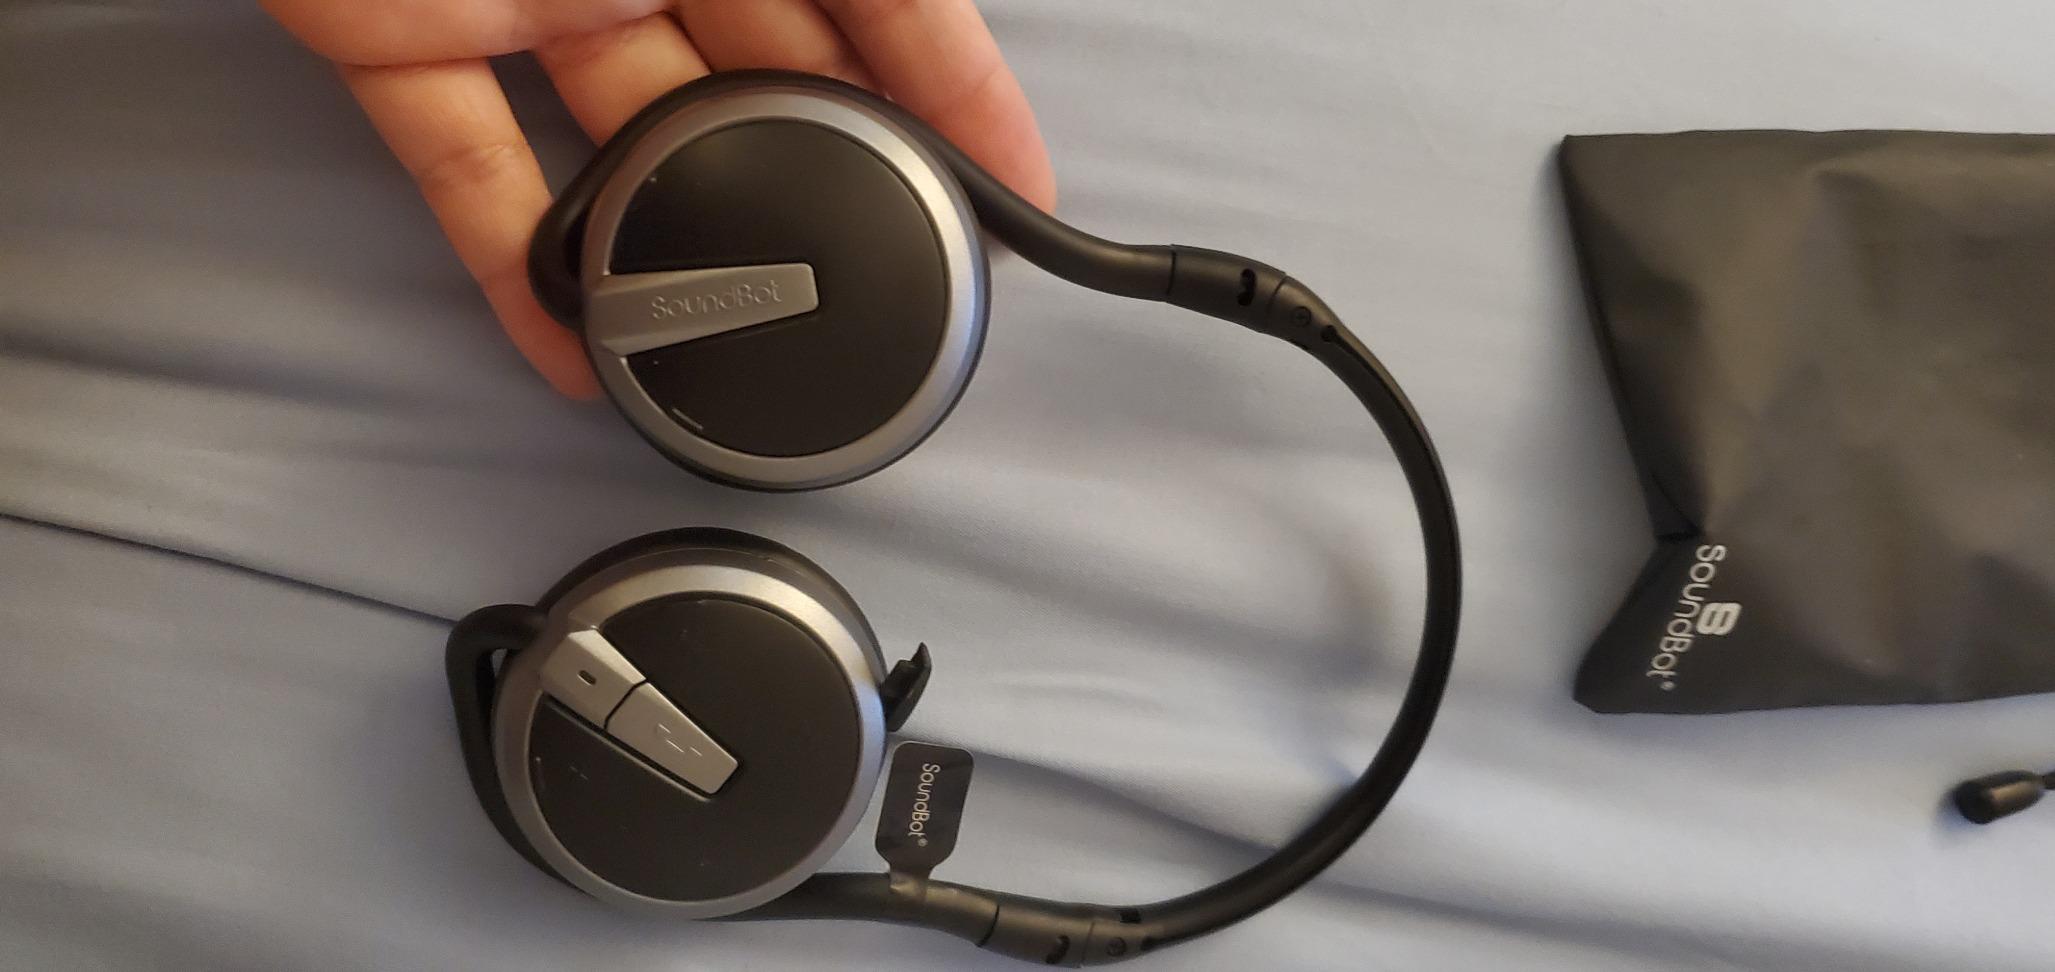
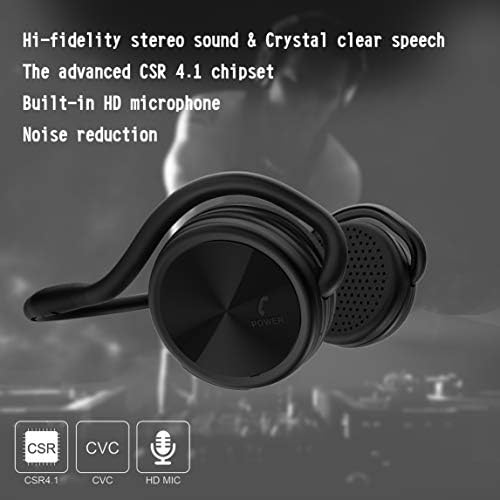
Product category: headphones
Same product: no